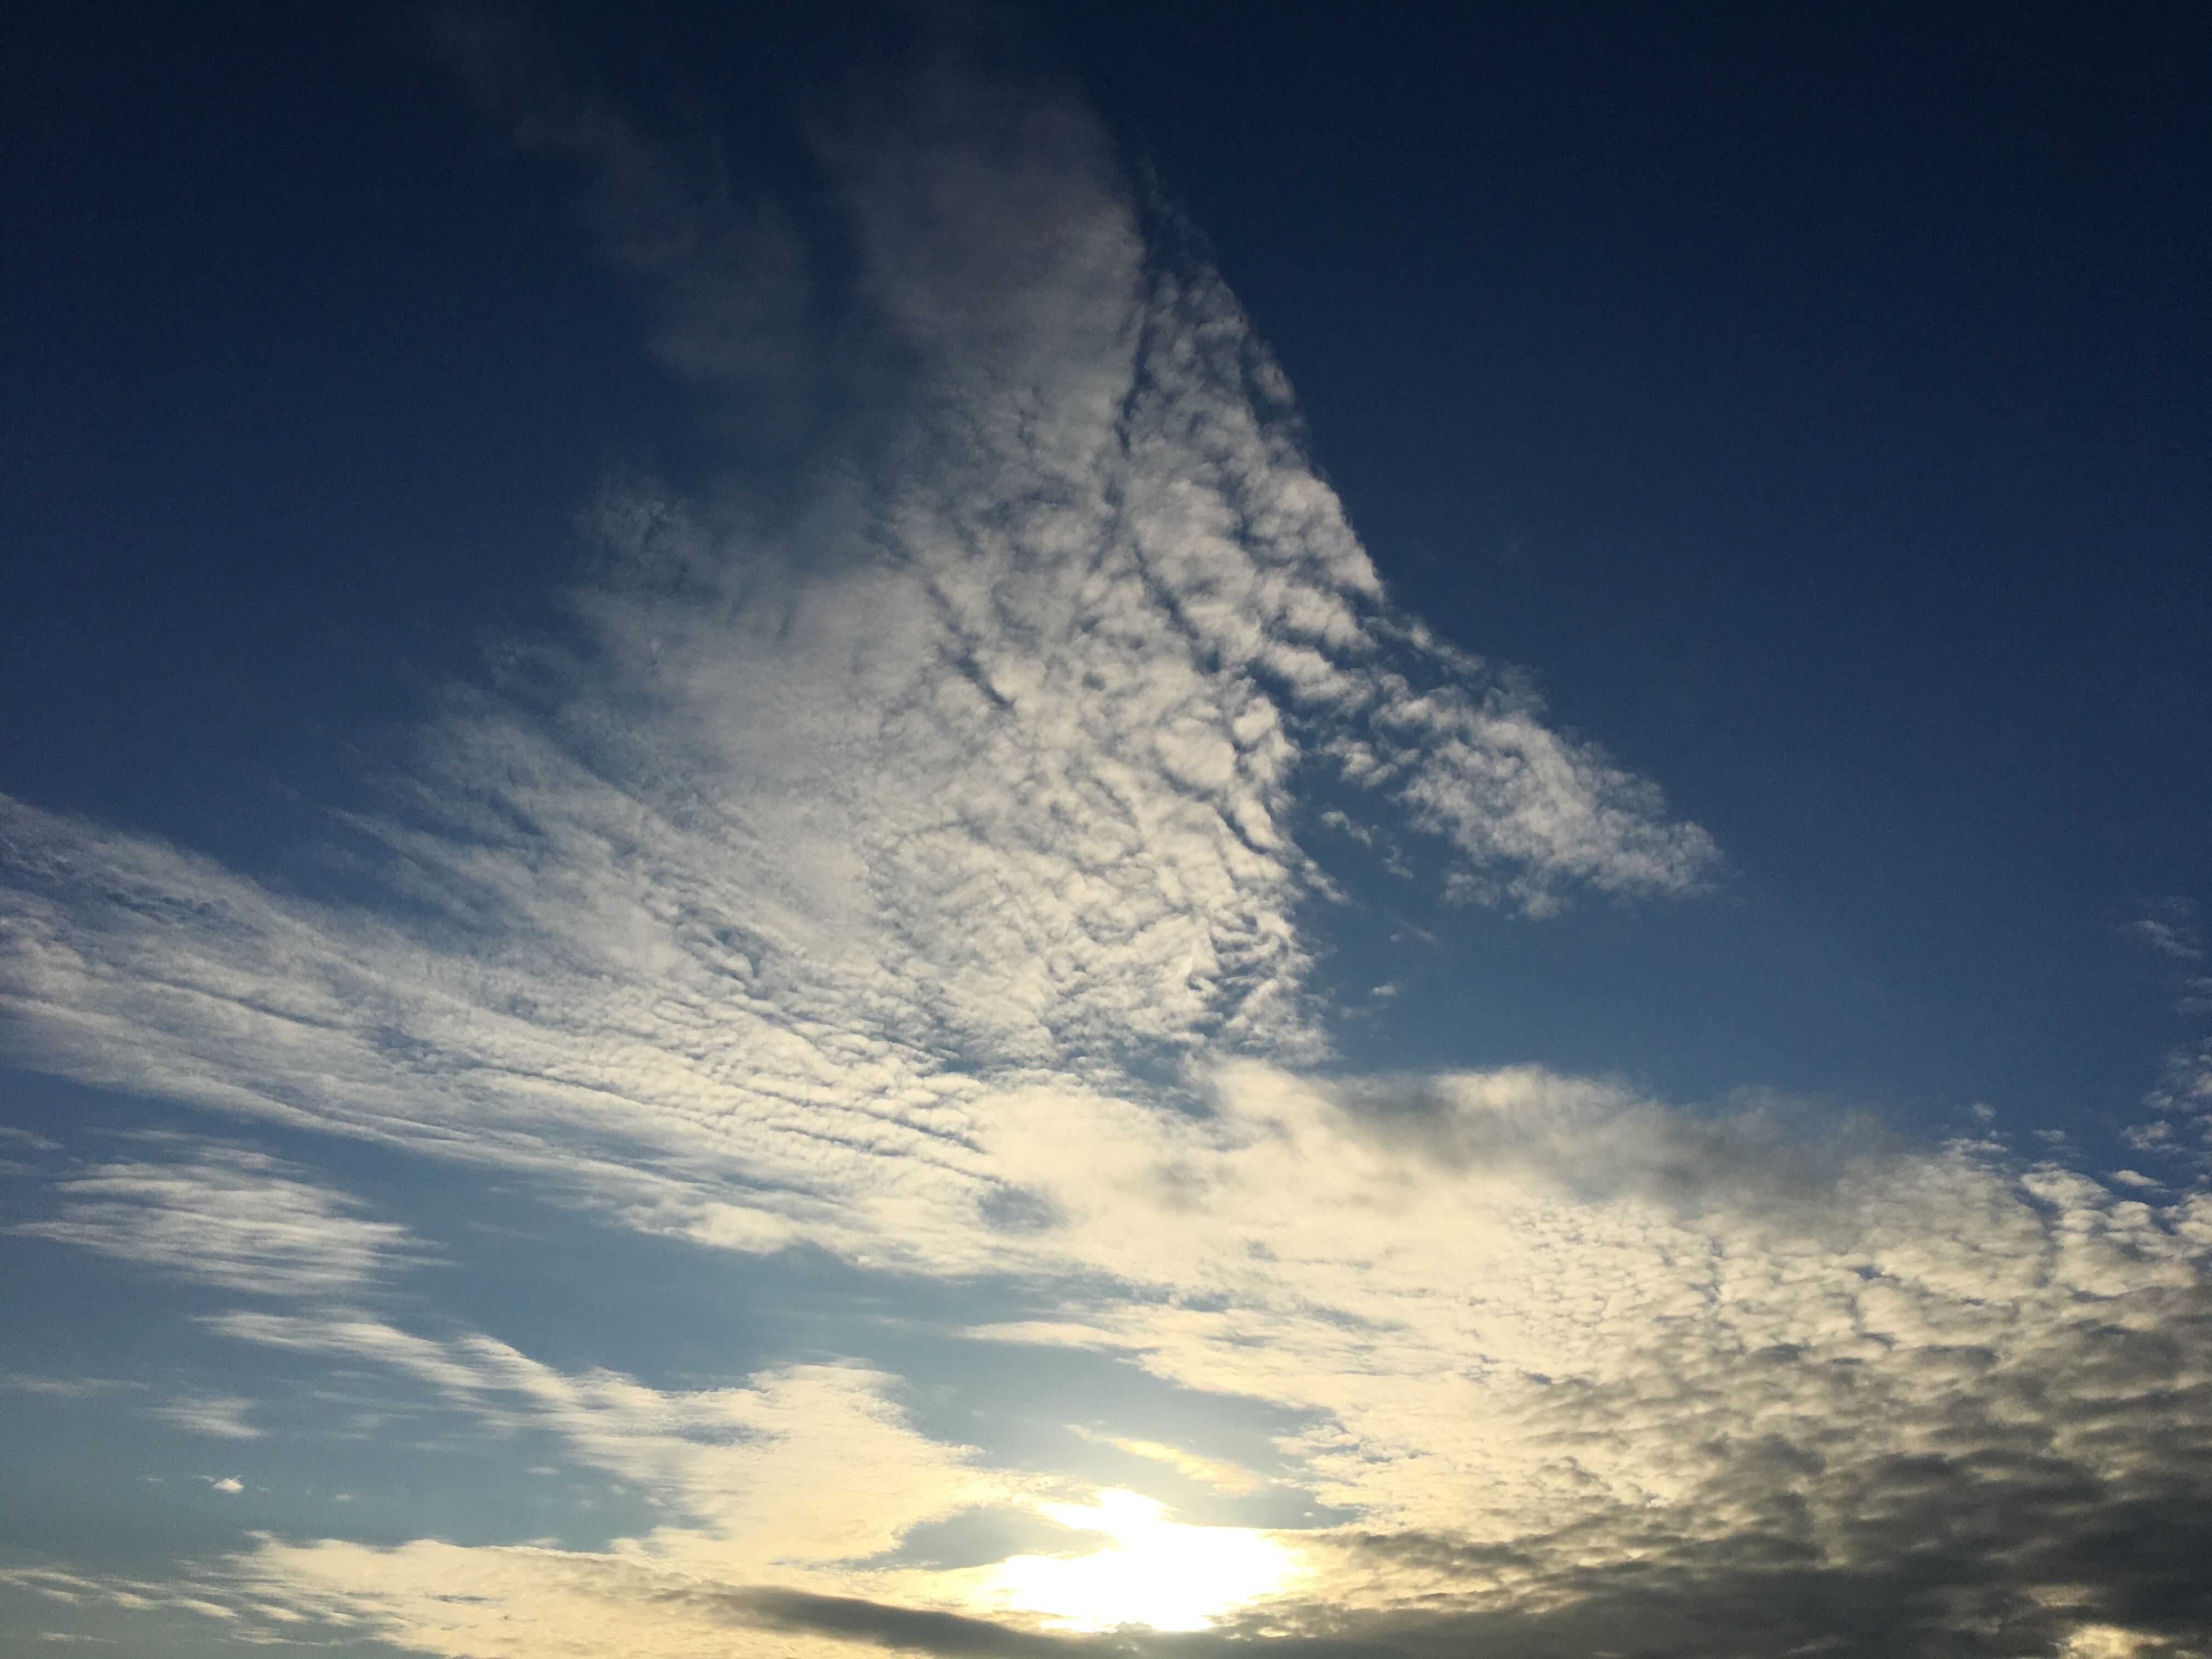
cloud, sky, atmosphere, daytime, ecoregion, afterglow, natural landscape, sunlight, sunset, dusk, cumulus, astronomical object, sunrise, sun, horizon, landscape, Tints and shades, calm, heat, space, meteorological phenomenon, evening, grassland, backlighting, tree, darkness, ocean, science, electric blue, dawn, art, plant, lens flare, grass